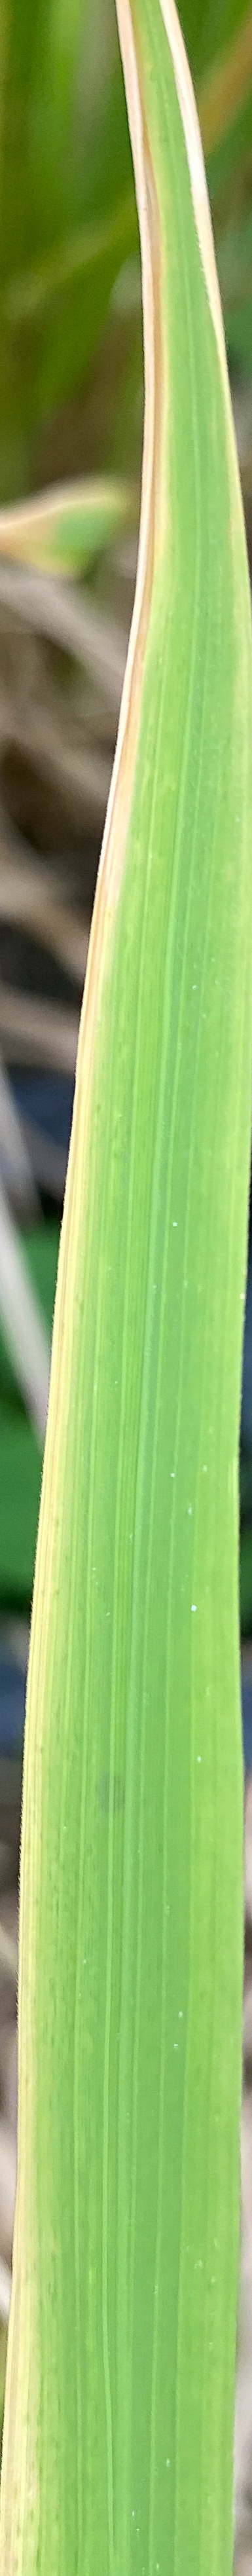
Nhãn: N